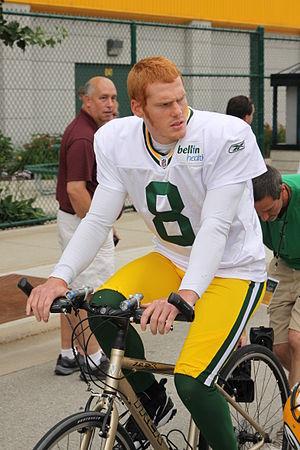
Tim Masthay est un joueur américain de football américain évoluant au poste de punter.